White Knoll High School

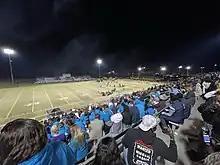
White Knoll High School Stadium during marching competition

The school offers many sports including cheerleading, cross country and track, football, swimming, volleyball, basketball, wrestling, golf, bowling, lacrosse, soccer, tennis, softball, marching band, and colorguard/winterguard.